Siemens Charger

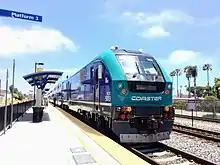
A Coaster train at Oceanside

On December 21, 2018, Amtrak ordered 75 ALC-42 locomotives with options for an additional 100. The first locomotive entered service in February 2022, with the last expected by 2024.